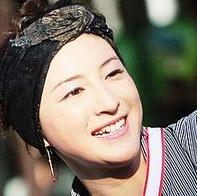
Age: 29